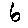
Label: 6